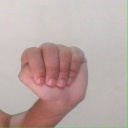
अक्षर: ठ